Pleasant Valley, New Zealand

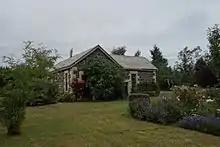
Former butter factory

The Geraldine Cheese, Butter and Bacon Factory, built in 1884, is the oldest existing dairy factory in New Zealand. The factory was closed but subsequently reopened several times finally ceasing production in 1959 as the Geraldine Co-operative Dairy Company. The factory still stands today as a Heritage New Zealand (NZHPT) Category II Heritage Building on private land.